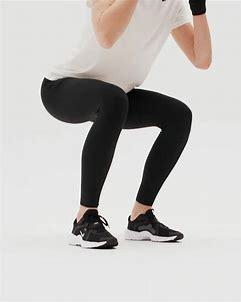
Brand: Nike
Model: In Season Tr 13